Jason Garrett

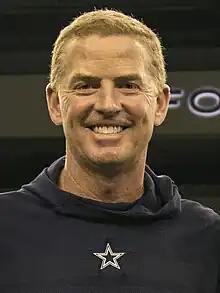
Garrett with the Dallas Cowboys in 2019

Jason Calvin Garrett (born March 28, 1966) is an American former professional football player and coach in the National Football League (NFL). He was most notably the head coach of the Dallas Cowboys from 2010 to 2019.